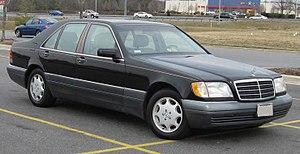
La Mercedes-Benz Classe S est une limousine de luxe produite par Mercedes-Benz qui est maintenant une division de Daimler. Le nom « Classe S » provient du mot allemand Sonderklasse qui signifie « classe spéciale » dont elle est l'abréviation.
La Mercedes est un véhicule Grand Tourisme de luxe produit de 1991 à 1999.
Les voitures de tourisme Mercedes-Benz font partie de la division Mercedes-Benz Cars et de Daimler.